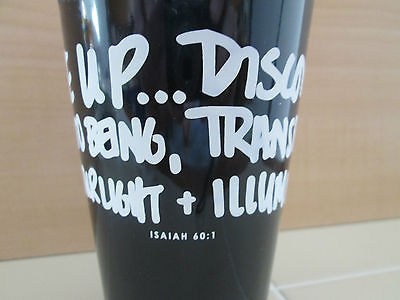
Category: mug